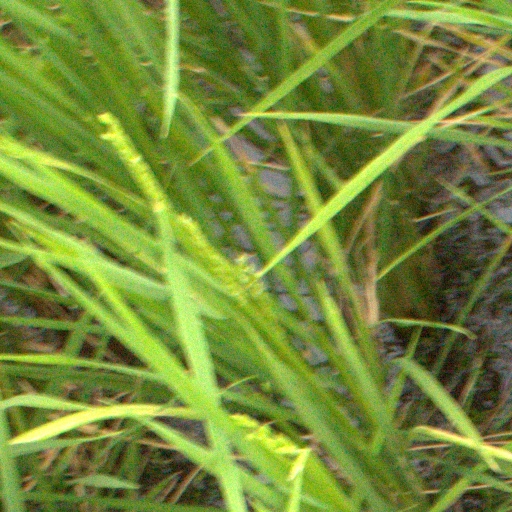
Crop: rice